IIT Delhi

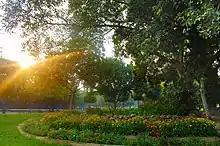
A garden in IIT Delhi

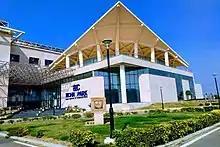
Technology park IIT Delhi at Sonipat campus front view

The student residential zone consists of 14 student hostels named after the mountain ranges of India. It is divided into two main sectors— one for the 11 boys hostels and another for the 3 girls hostels.